Boston University

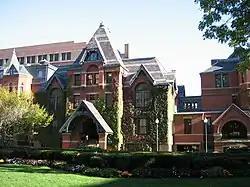
The Talbot Building located on the medical campus houses the School of Public Health

The university is located at the junction of Fenway-Kenmore, Allston, and Brookline. In the Fenway-Kenmore area are the Museum of Fine Arts, the Isabella Stewart Gardner Museum, and the nightlife of Landsdowne Street as well as Fenway Park, home of the Boston Red Sox. Allston has been Boston's largest bohemian neighborhood since the 1960s. Nicknamed "Allston Rock City", the neighborhood is home to many artists and musicians, as well as a variety of cafés, and many of Boston's small music halls.